Genome project

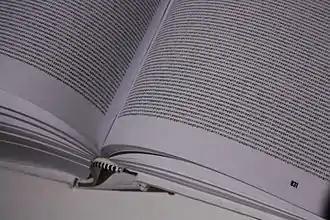
When printed, the human genome sequence fills around 100 huge books of close print

Genome projects are scientific endeavours that ultimately aim to determine the complete genome sequence of an organism (be it an animal, a plant, a fungus, a bacterium, an archaean, a protist or a virus) and to annotate protein-coding genes and other important genome-encoded features. The genome sequence of an organism includes the collective DNA sequences of each chromosome in the organism. For a bacterium containing a single chromosome, a genome project will aim to map the sequence of that chromosome. For the human species, whose genome includes 22 pairs of autosomes and 2 sex chromosomes, a complete genome sequence will involve 46 separate chromosome sequences.